Kaiyuan Temple (Chaozhou)

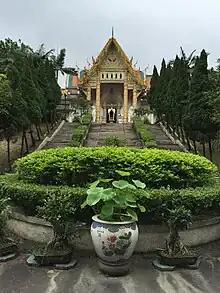
The Taifo Hall at Kaiyuan Temple.

A bronze statue of Gautama Buddha in Maravijaya attitude is enshrined in the Taifo Hall. It is high and weights . On the walls of the hall are painting with stories of Prince Siddhartha attaining Enlightenment in Thai artwork style. The statue of Phra Phrom, also known as "Four-faced Brahma", stands in the east side.